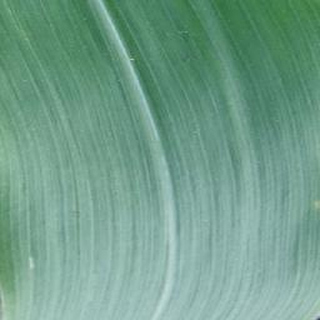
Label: healthy_corn